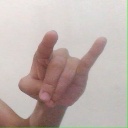
अक्षर: च